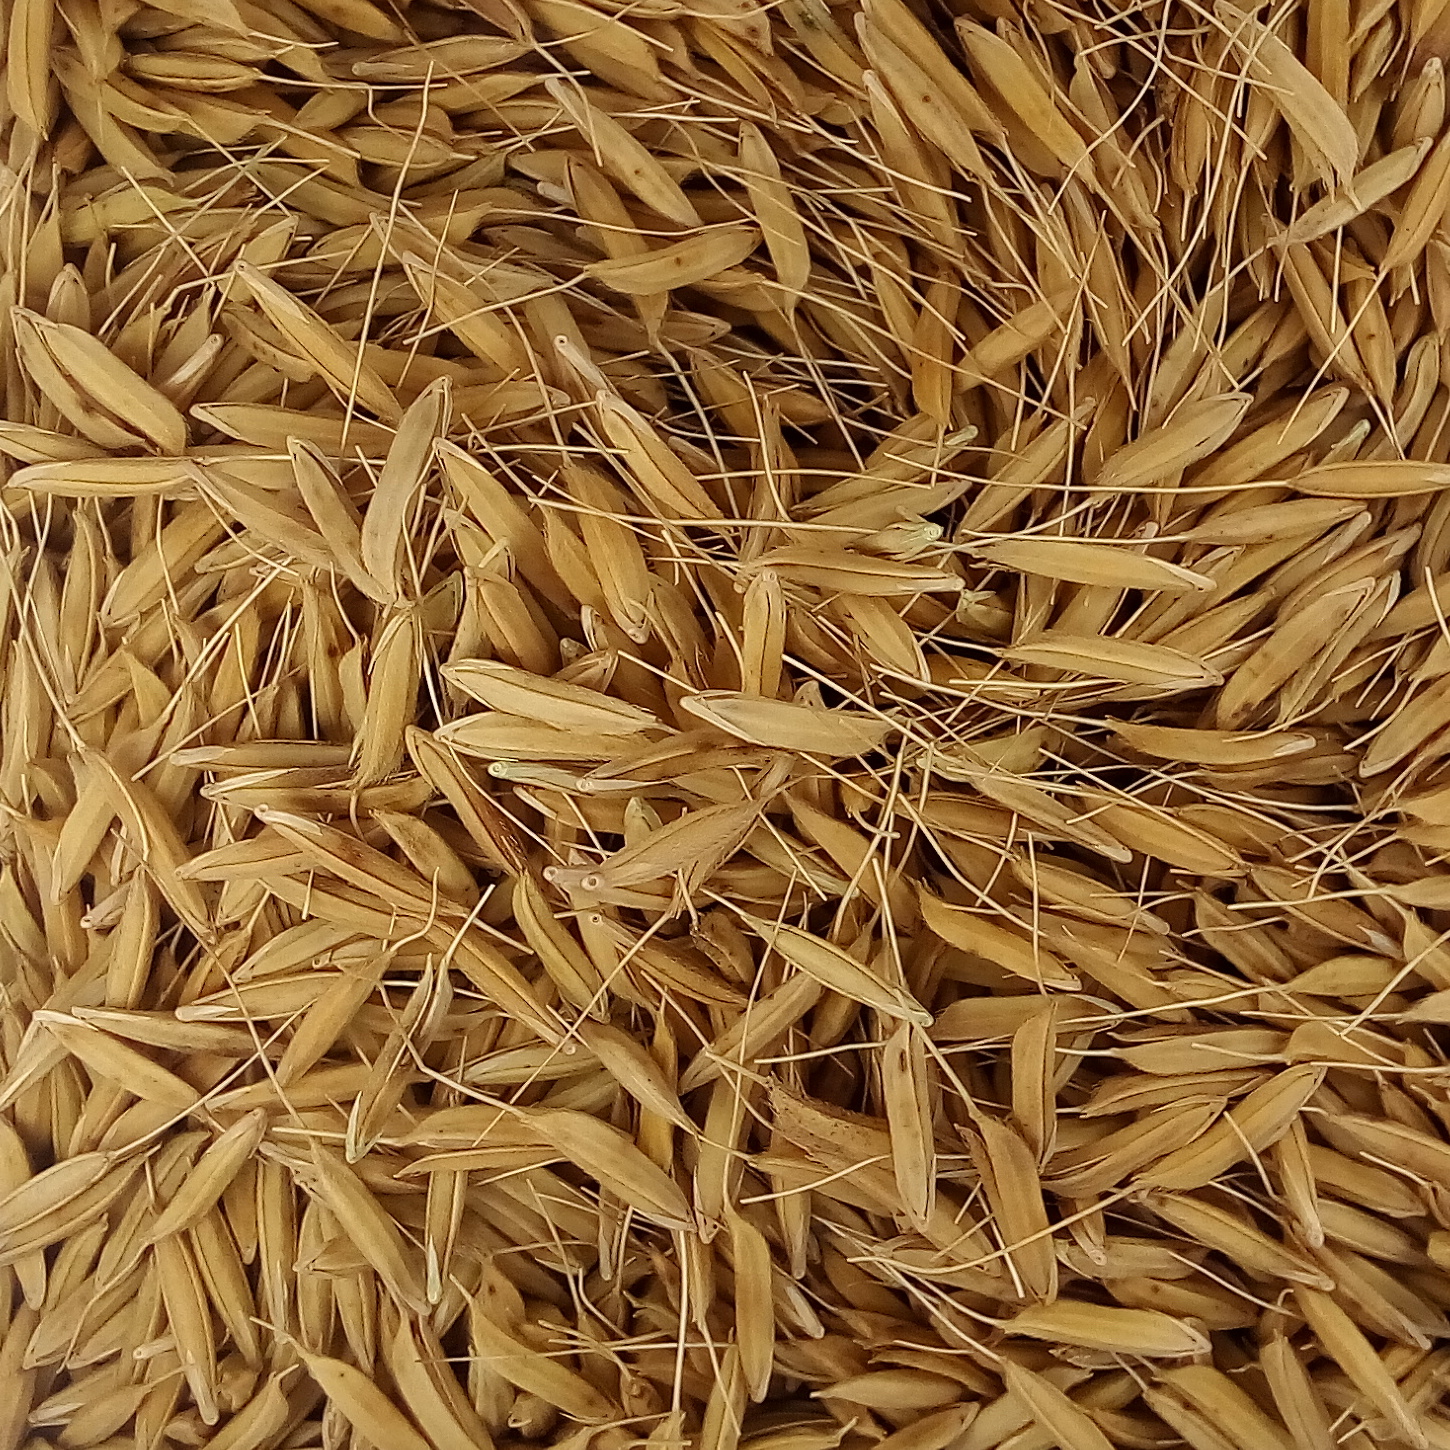
Rice seed variety: PB_6